So This Is Washington

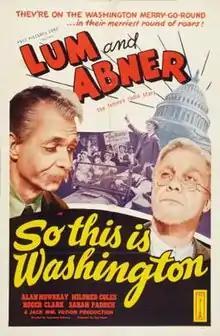
Theatrical release poster

So This Is Washington is a 1943 American comedy film directed by Ray McCarey starring Chester Lauck. The film was nominated for the Academy Award for Best Sound Recording (James L. Fields). It is also known as Dollar A Year Man.